2007 Atlanta Falcons season

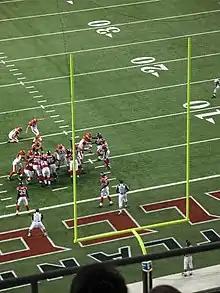
The Falcons in action against the Cincinnati Bengals in the preseason, August 27, 2007, at the Georgia Dome

Hoping to put a troublesome off-season behind them, the Falcons began their 2007 campaign on the road against the Minnesota Vikings. In the first quarter, Atlanta immediately trailed as Vikings DT Kevin Williams returned an interception 54 yards for a touchdown, which was the only score of the half. In the third quarter, Minnesota increased its lead with kicker Ryan Longwell getting a 49-yard field goal. In the fourth quarter, the Falcons got their only score of the game, with kicker Matt Prater's 45-yard field goal. From there, the Vikings put the game away with QB Tarvaris Jackson completing a 60-yard TD pass to RB Adrian Peterson, along with CB Antoine Winfield returning an interception 14 yards for a touchdown.